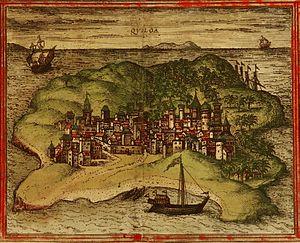
Le sultanat de Kilwa est un ancien sultanat, centré sur l'île côtière de Kilwa en Afrique de l'Est qui, à son extension maximale, couvrait toute la côte de Zanguebar. Il fut le plus important sultanat de la culture swahili. Son histoire est connue grâce à la deuxième version de la chronique de Kilwa de 1520, reprise par João de Barros dans Décadas da Ásia de 1552. On connaît par ce dernier une liste de souverains.
Kilwa Kisiwani est une des trois îles de l’archipel de Kilwa, lequel fait partie du district de Kilwa en Tanzanie. Elle est située très près de la côte.